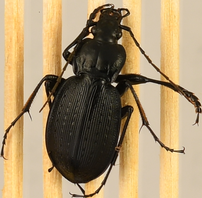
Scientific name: Carabus goryi
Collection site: Mountain Lake Biological Station NEON (MLBS), plot MLBS_008